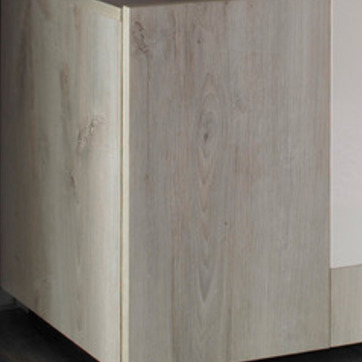
Material: wood